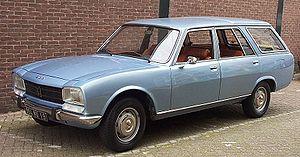
La Peugeot 504 est une automobile de la marque Peugeot, de catégorie 10/11 CV, qui a été commercialisée en Europe entre 1968 et 1996. Sa production a cependant longtemps continué en Amérique du Sud et en Afrique où elle fut produite jusqu'en 2005. Reine de la piste grâce à sa robustesse légendaire, la 504 gagna à plusieurs reprises les principaux rallyes africains. Finalement, elle a connu un grand succès et a été produite à plus de 3,7 millions d'exemplaires sous diverses formes : berline, break, coupé, cabriolet, pick-up, et même 4x4 Dangel.